Carl Gustaf Creutz

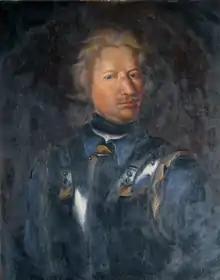
Carl Gustaf Creutz by Johan David Schwartz

He served as a page of Charles XI and experienced the Scanian War and by 1691 he was a captain in the Life Regiment of Horse. The Great Northern War began in 1700 and Creutz participated in the Landing on Humlebæk. He distinguished himself at the battles of Petschora and Kletsh. Promotions to major and lieutenant colonel then came quickly. Creutz became a colonel in 1704. The Battle of Poltava in 1709 brought Creutz command of the entire cavalry. However, he had to surrender soon after Perevolotnya. After Count Piper's death, he was the senior Swedish prisoner in Russia, of which his extant correspondence bears visible witness. In 1722, he was able to return to Sweden and service in the cavalry. He was named a general that year.